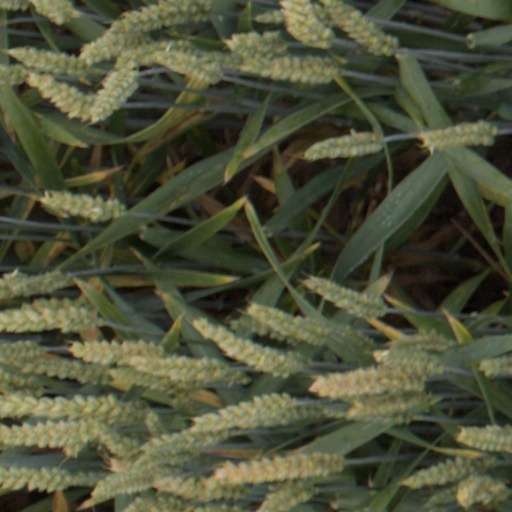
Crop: wheat